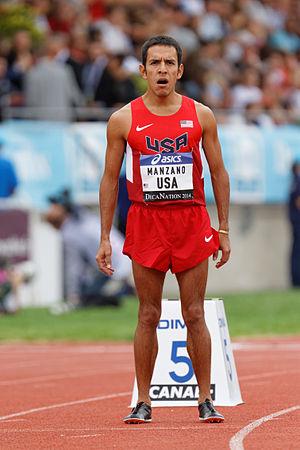
Leonel Manzano est un athlète américain spécialiste du demi-fond.